José María Heredia y Heredia

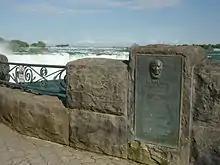
Monument to Heredia at the Niagara falls. The text "Cuban poet, exiled patriot called the sublime singer of the wonderous greatness of Niagara falls." is inscribed at the monument.

José María Heredia spent many years in exile in the United States and Mexico, away from his homeland, Cuba. Many of his poems, for he was a prominent poet, reflect a mixture of tropical sensuality and dreamy melancholy, which are often inspired by his homesickness. The force and beauty of nature and the focus on individuality emerges strongly in his poems. Latin American Romanticism contains many qualities, all of which can be found in Heredia's most popular poems. It has been said that "if the United States had Walt Whitman and Edgar Allan Poe, Latin America had the Cuban poet Heredia" in regards to the prominence and literary importance of his poetry. Being compared to the great [North] American writers of the Romantic Movement shows who his work was characterized by the stylings of romanticism. His Romanticism is that of the search and longing for freedom, both political and literary. To this extent, his poetry comes directly from his life.